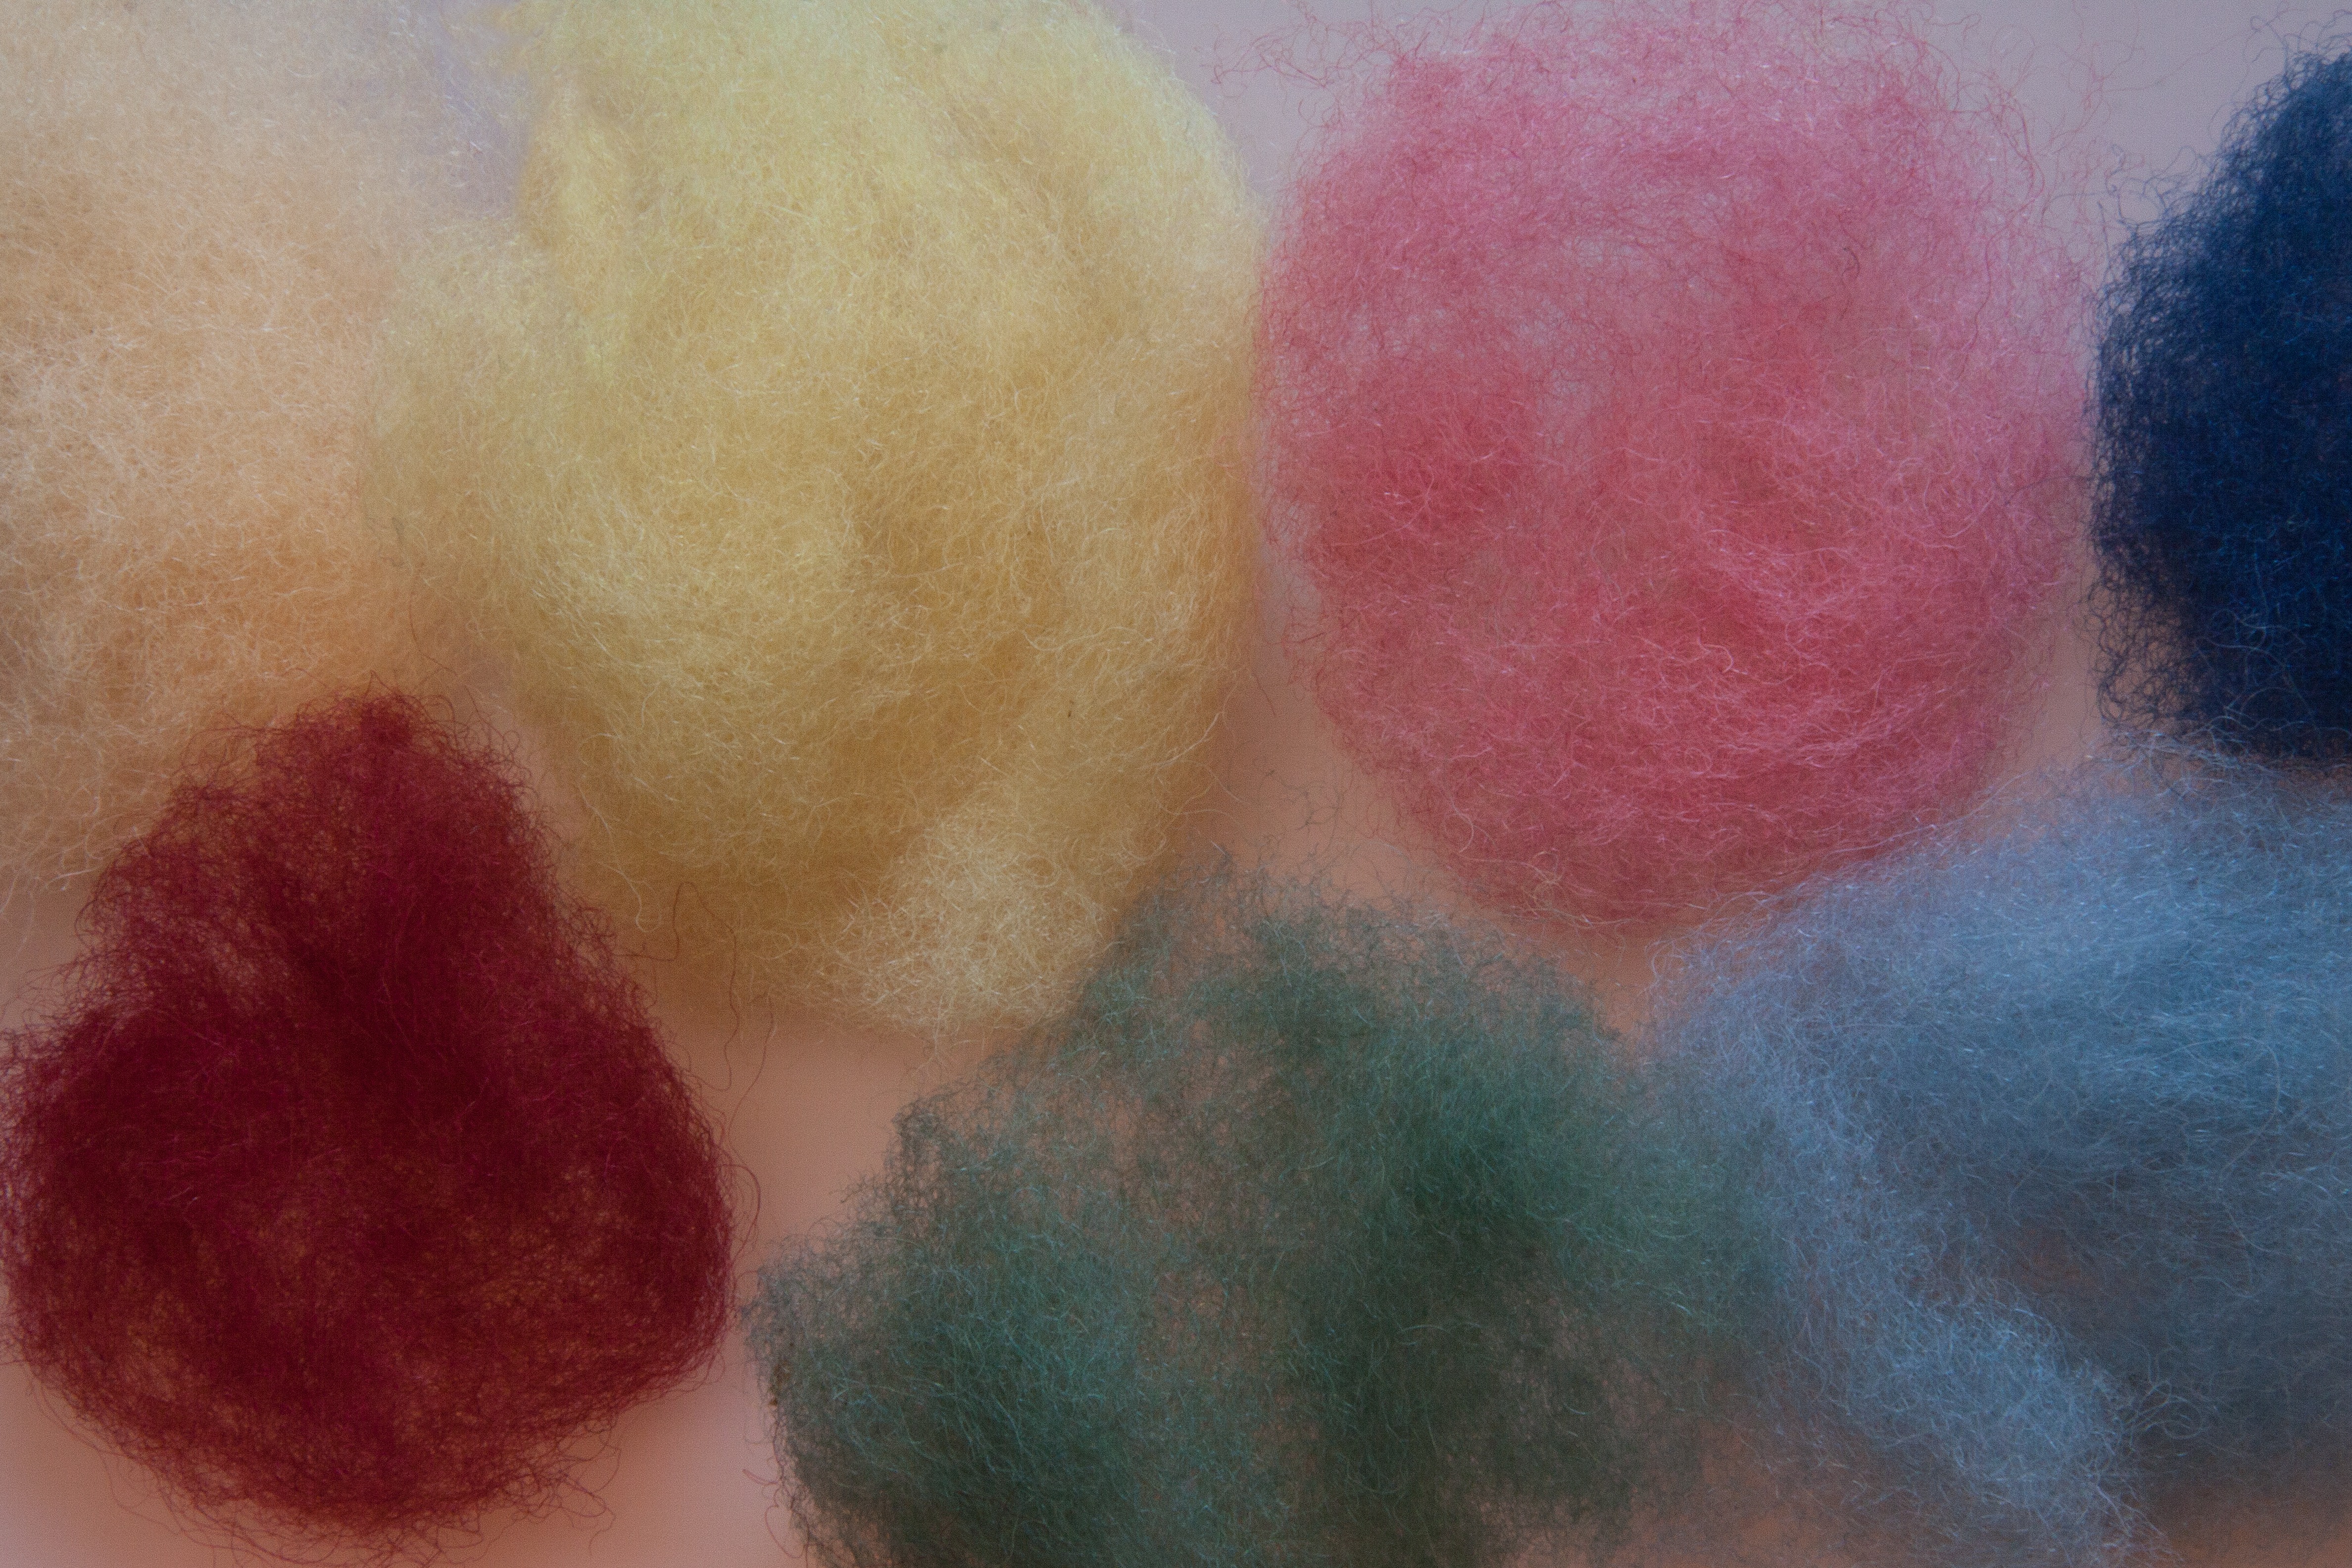
play, texture, fluffy, colorful, pink, wool, lip, material, painting, close up, textile, nose, snout, soft, cuddly, warming, macro photography, craftsmanship, tinker, watercolor paint, sheep's wool, acrylic paint, wool felt, moisture resistant, colored raw wool, cold resistant